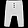
Label: Trouser